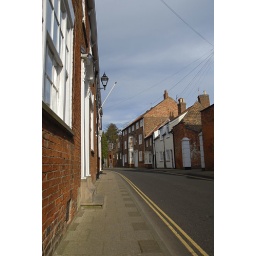
Westgate, low angle. A beautiful street ruined by all the telephone lines.